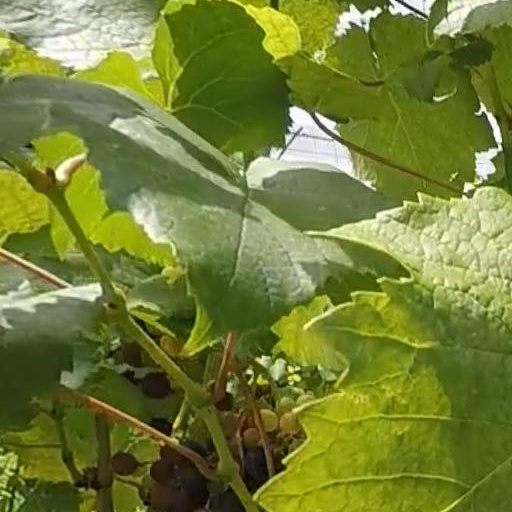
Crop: grape